Letter sheet

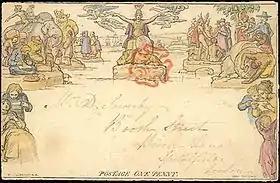
A used 1840 hand-coloured 1d Mulready stationery envelope mailed to London

Prepaid lettersheets were introduced in the United Kingdom of Great Britain and Ireland at the same time as the first postage stamps were available for use on May 6, 1840. Part of Rowland Hill's postal reforms were the introduction of prepaid lettersheets and envelopes designed by the artist William Mulready, whose name is always associated with these first lettersheets and envelopes. In the same way that the first postage stamps were issued in two values (Penny Black and Two Penny Blue) both the lettersheets and envelopes were issued in one penny and two penny values in the same black and blue colours as the same value postage stamps.